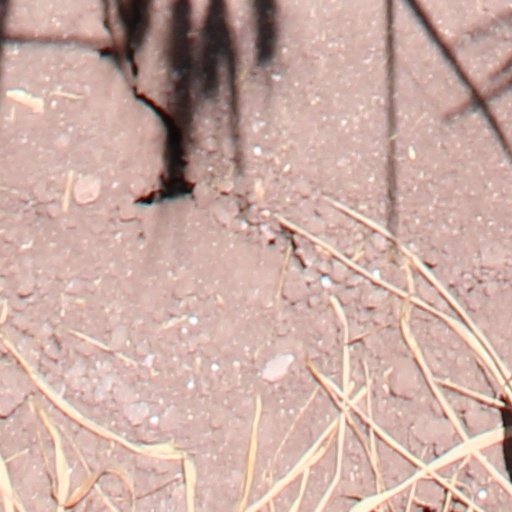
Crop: wheat